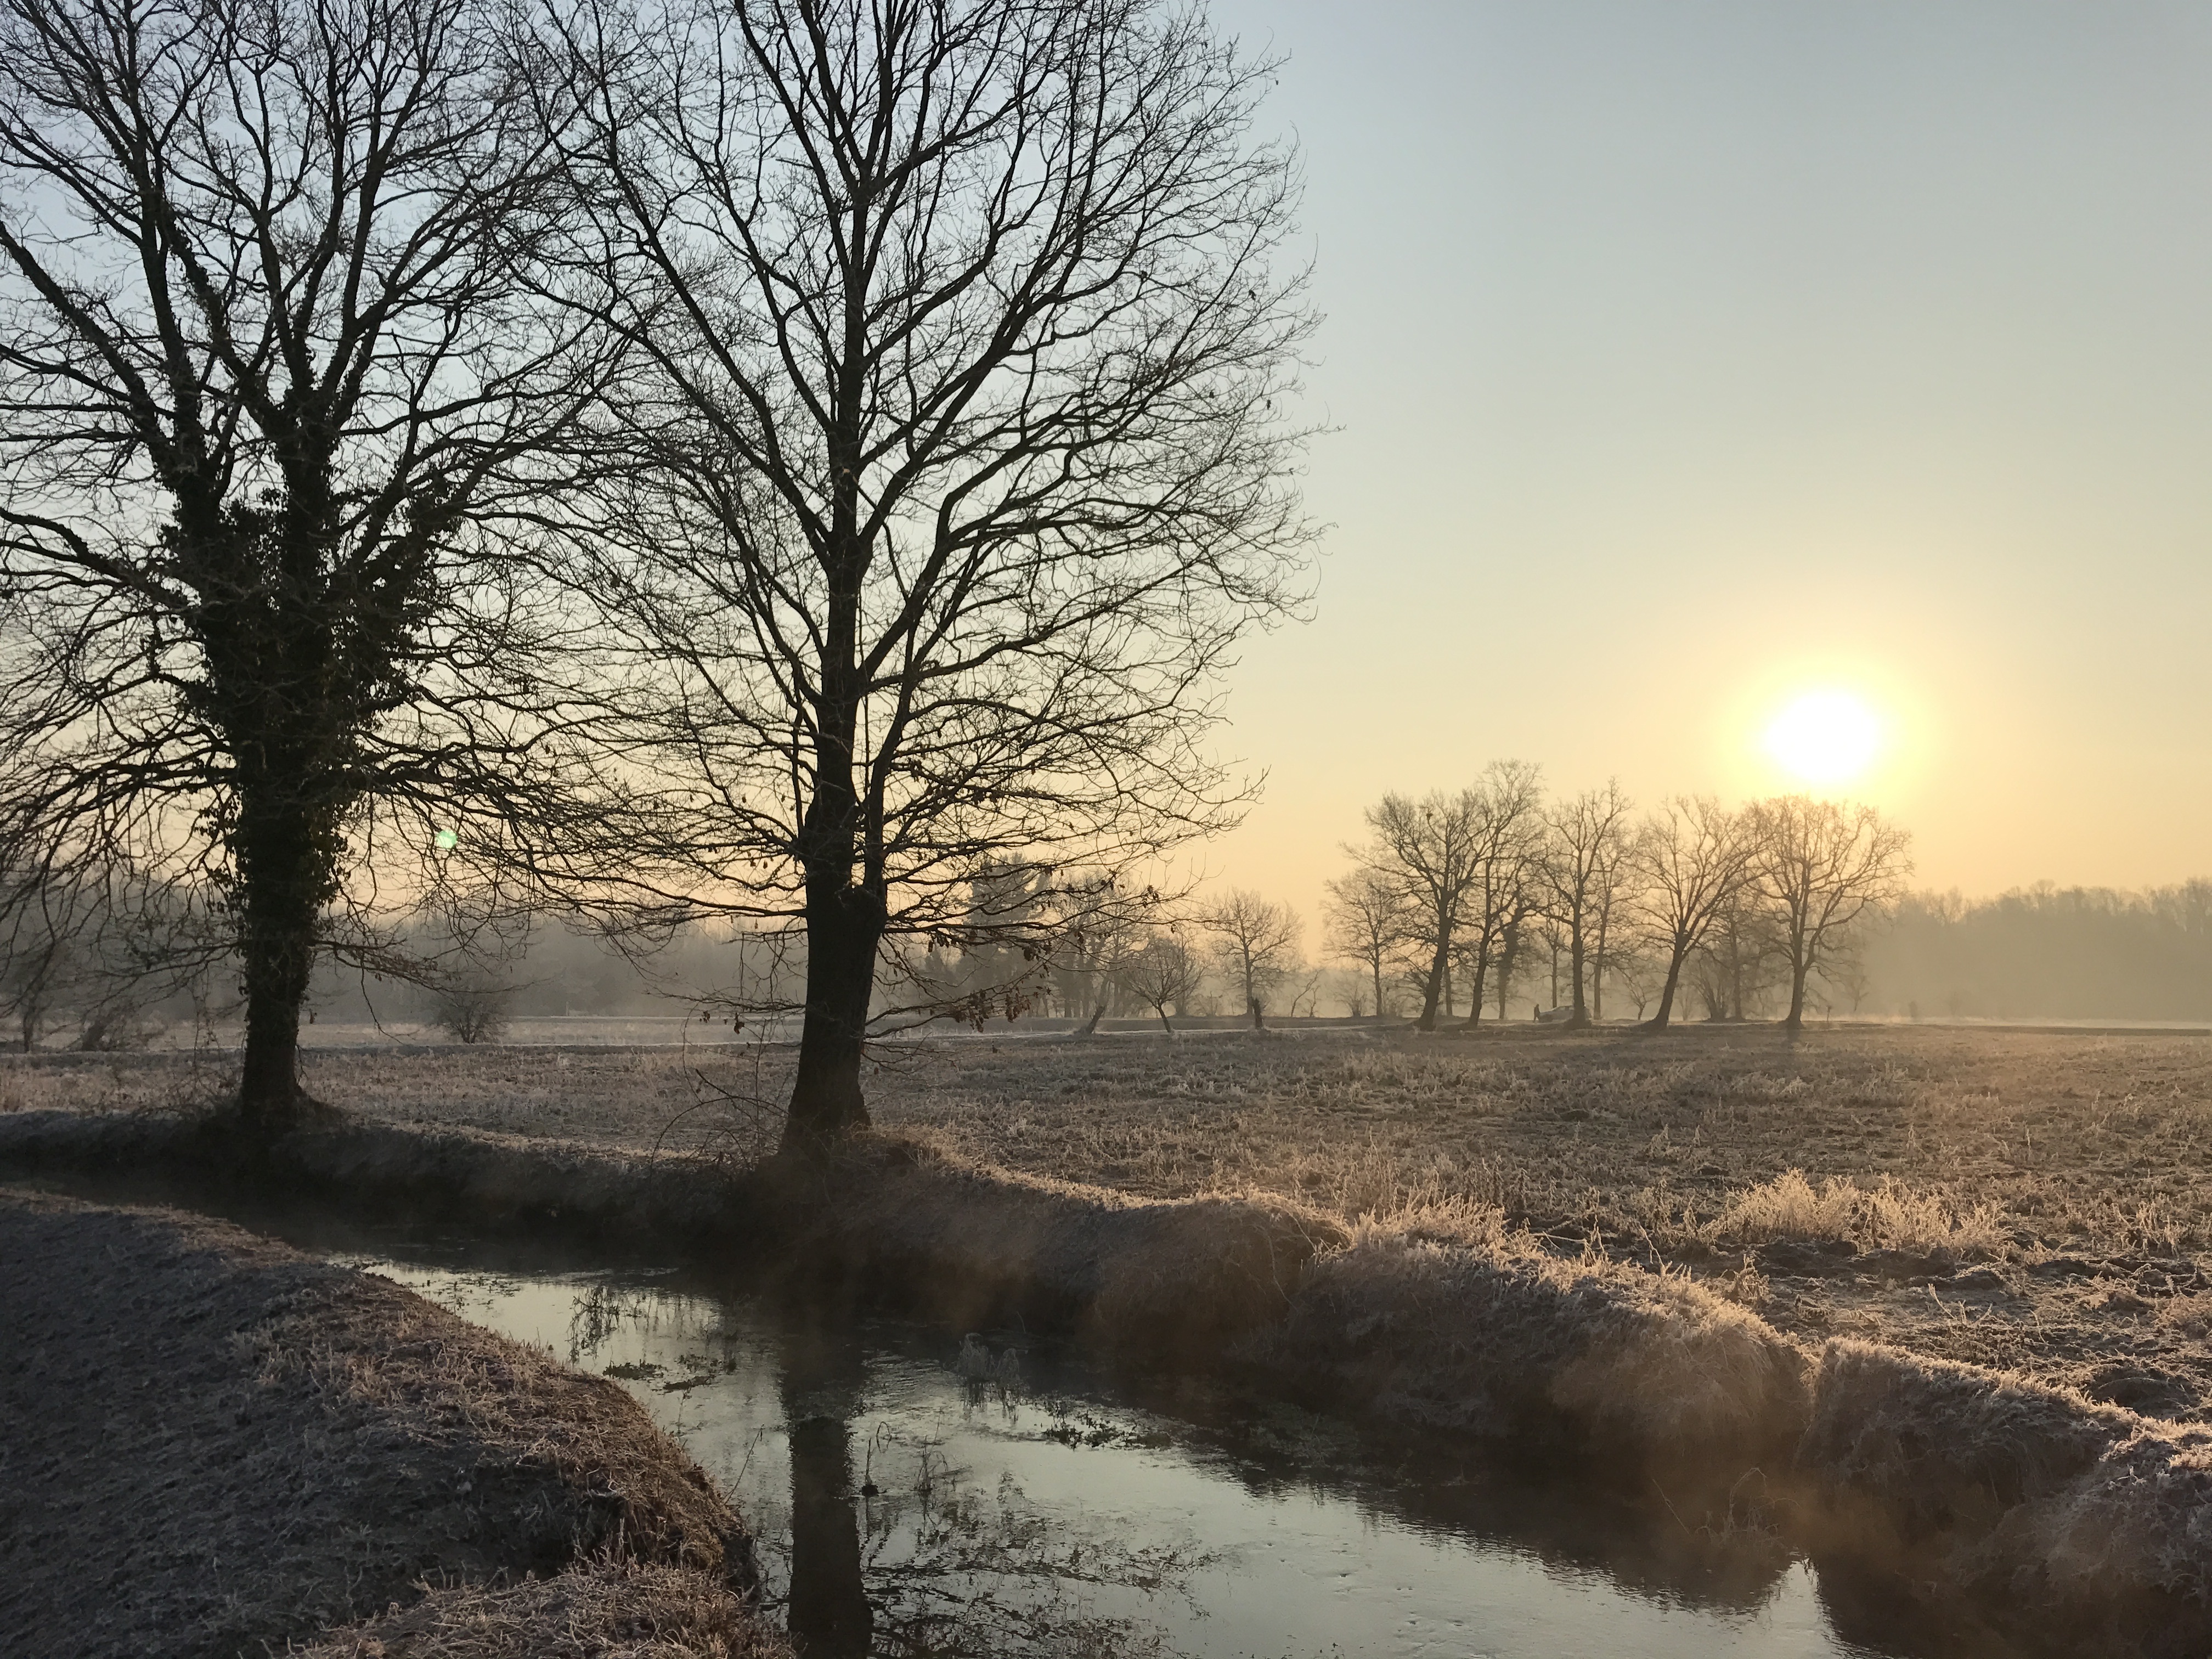
landscape, tree, water, nature, wilderness, branch, snow, winter, plant, sun, fog, sunrise, sunset, mist, sunlight, morning, frost, dawn, river, dusk, stream, evening, reflection, autumn, weather, italy, season, trees, rural area, natural environment, atmospheric phenomenon, woody plant